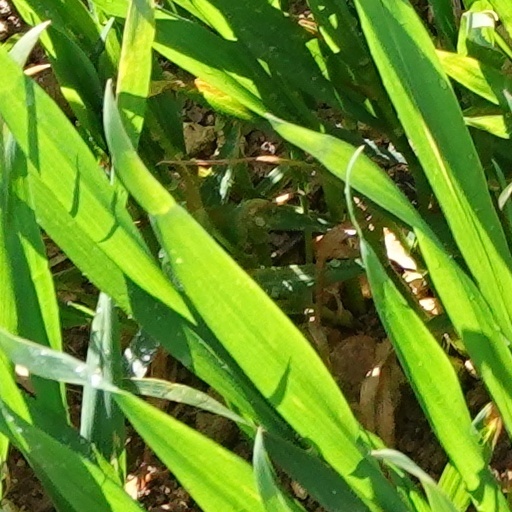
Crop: wheat